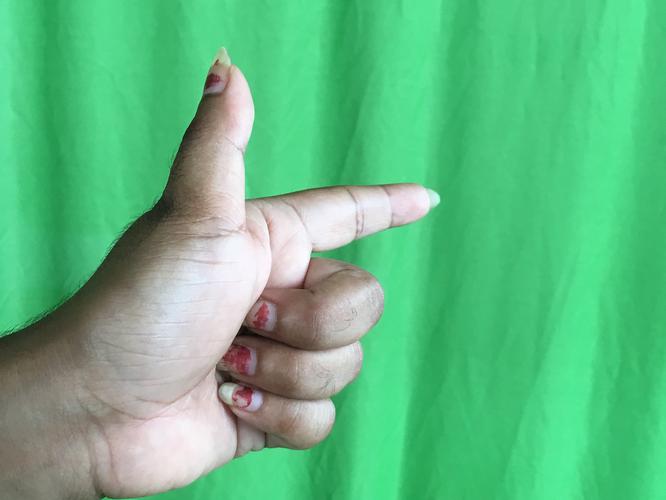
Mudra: Chandrakala
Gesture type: single_hand